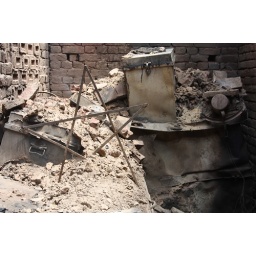
The remains of a kitchen of a house in Gojra